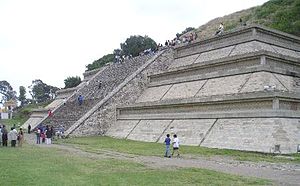
Forhistorisk pyramide
Verdens største pyramide ligger i Mexico. Dens grundflade er 450*450 meter. Den er 66 meter høj.
Rundt om i verden er der mange forhistoriske pyramider.